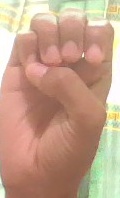
ASL sign: E